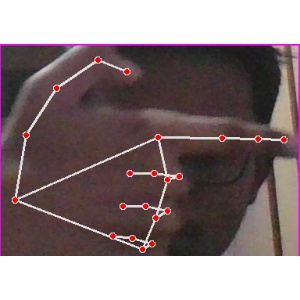
अक्षर: ब